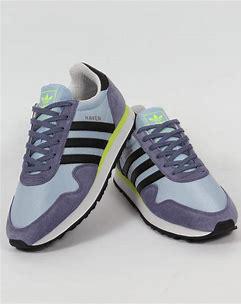
Brand: Adidas
Model: Haven